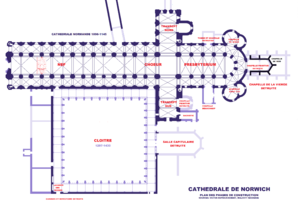
Cathédrale de Norwich, Plan des phases de construction
La cathédrale de Norwich est une cathédrale anglicane située à Norwich en Angleterre. Construite par les normands à la fin du XIIᵉ siècle avec la création du diocèse et du monastère bénédictin de Norwich dans le style roman elle a reçu des apports en style gothique. Son cloître très important construit en plus de 130 ans permet de suivre le développement des styles gothiques décoré et perpendiculaire. Elle est classée de Grade I pour ses qualités exceptionnelles. Son titre formel est Cathédrale et église de la Sainte-et-Indivisible Trinité.